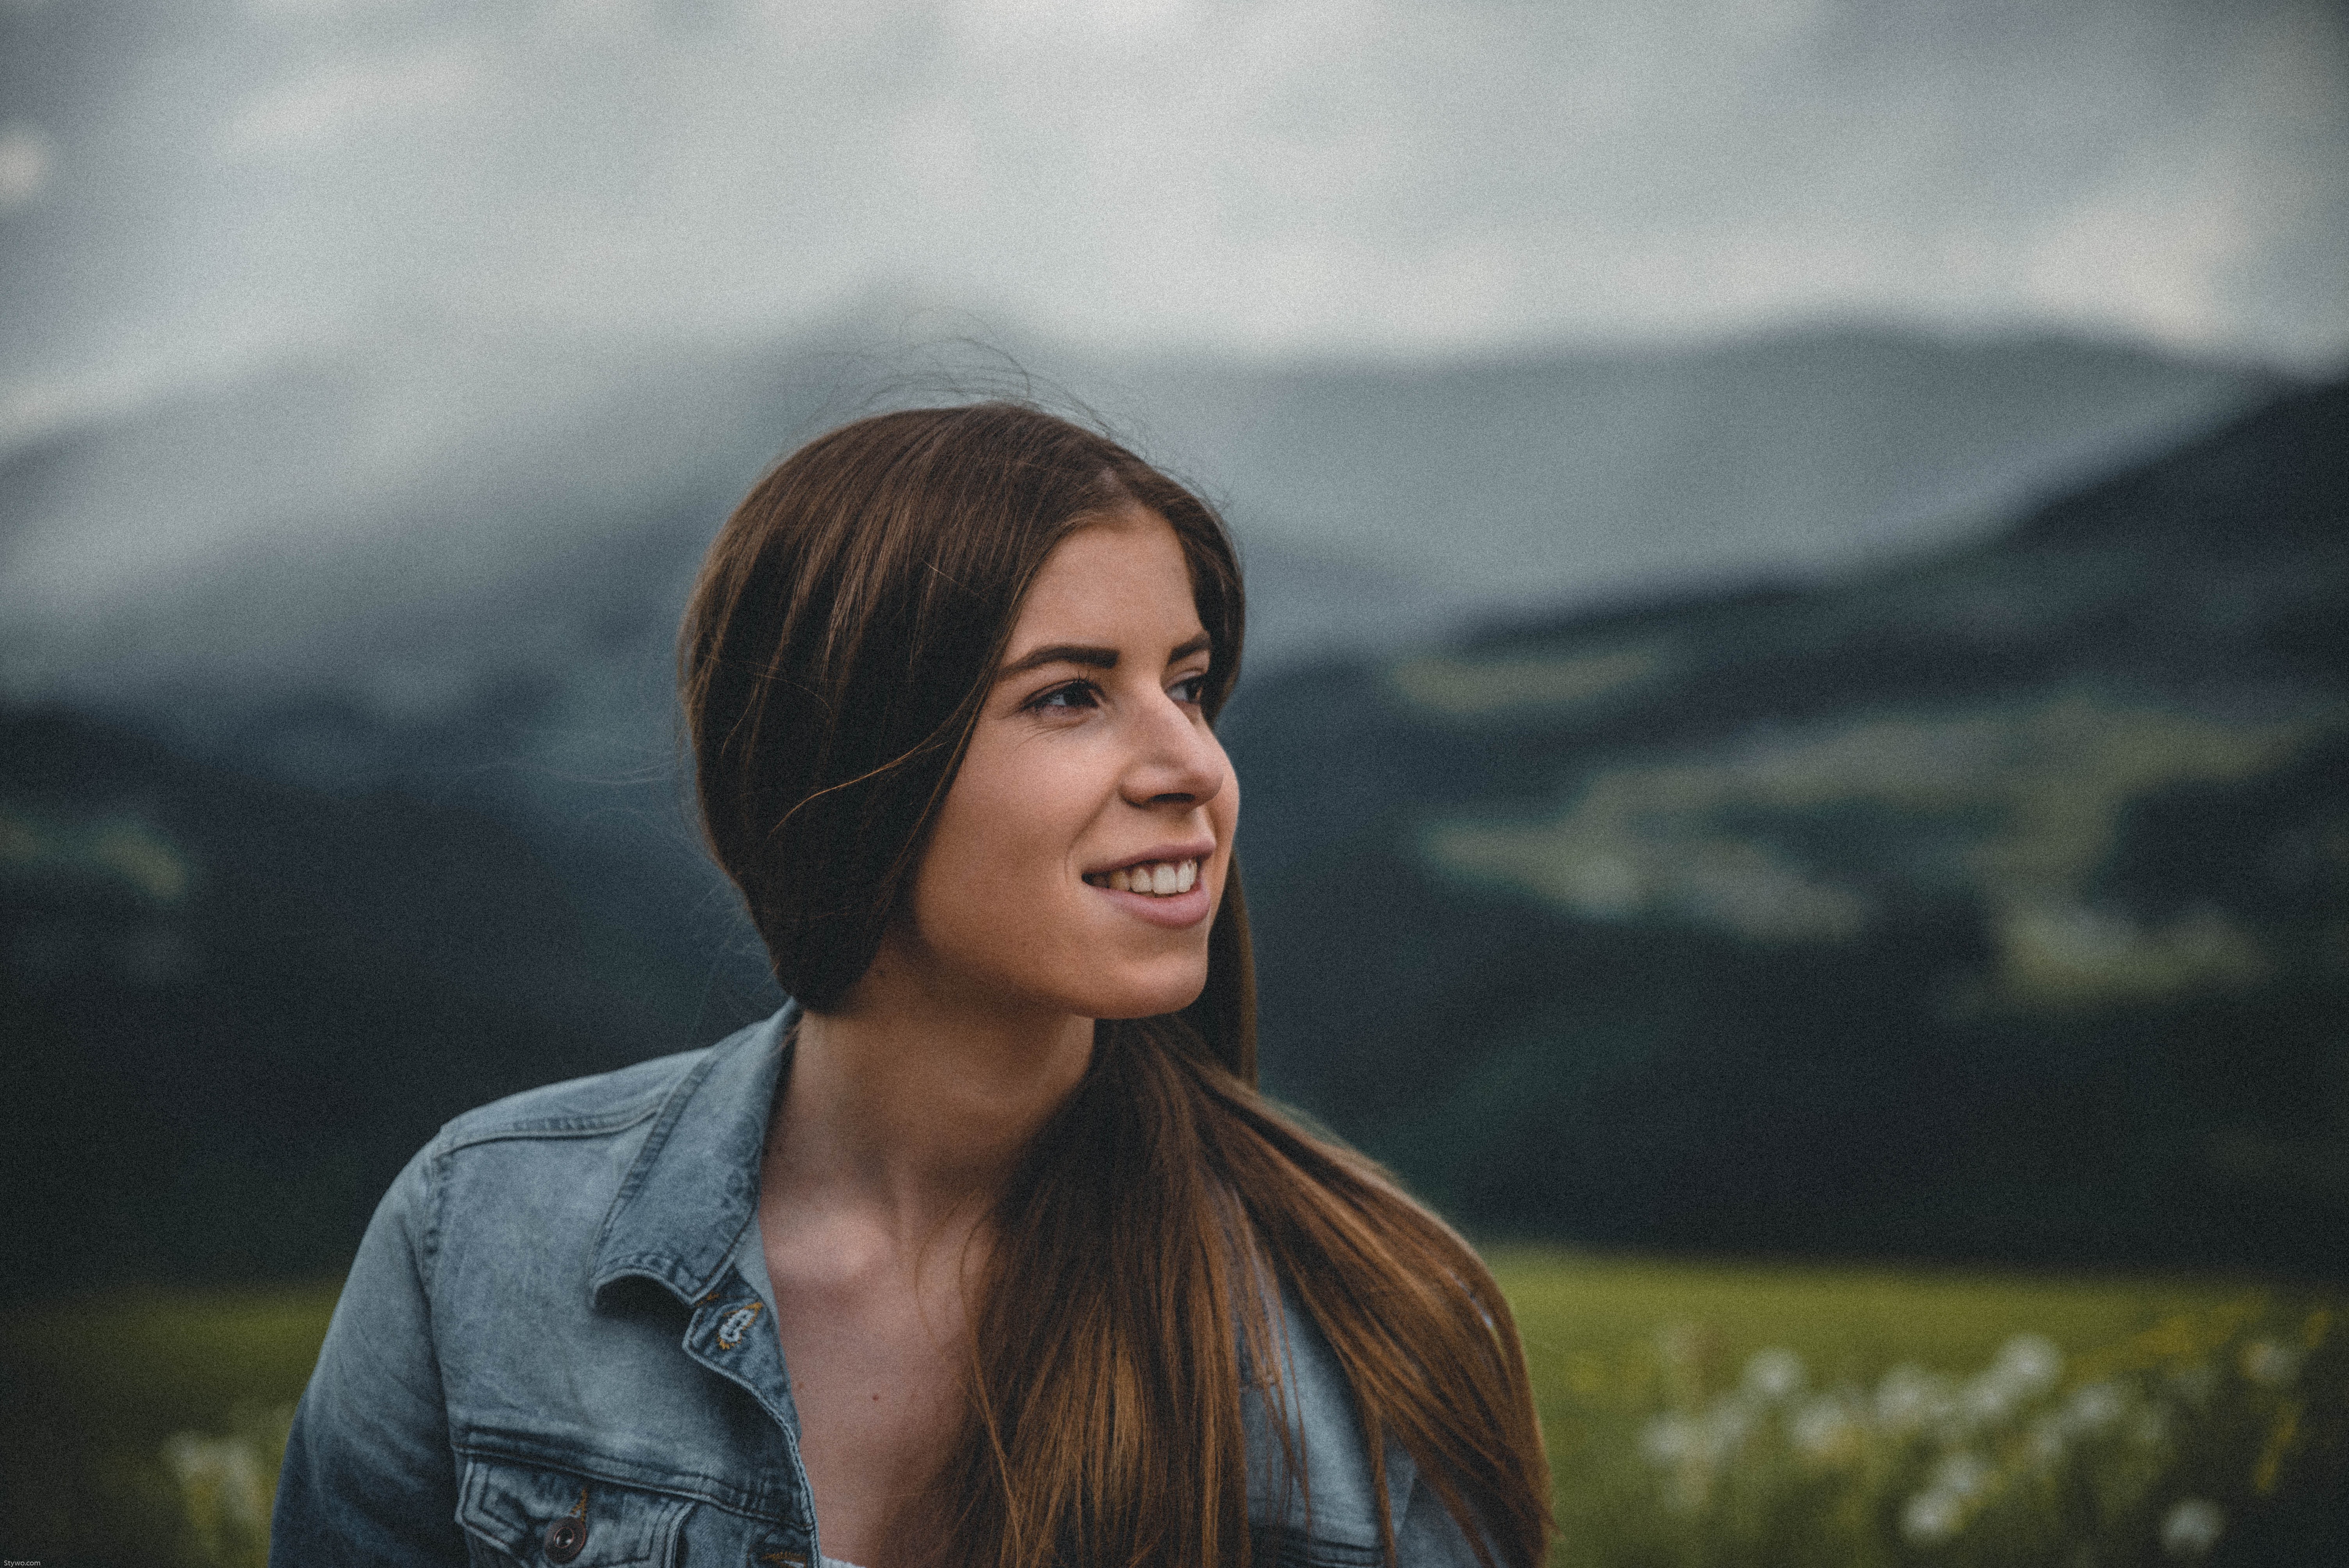
hair, face, photograph, facial expression, sky, beauty, smile, head, hairstyle, lip, photography, long hair, cloud, eye, flash photography, human, brown hair, black hair, grass, tree, portrait photography, mountain, portrait, happy, photo shoot, laugh